Derek Keating

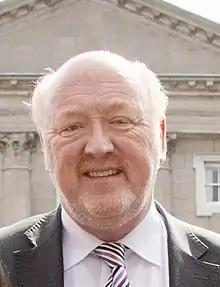
Keating in 2014

Derek Keating (16 May 1955 – 6 May 2023) was an Irish Fine Gael politician who served as a Teachta Dála (TD) for the Dublin Mid-West constituency from 2011 to 2016. He had also served as a local councillor for Lucan in the South Dublin County Council.